Young Americans (song)

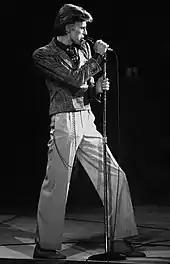
Bowie on the Soul tour in 1974, where he performed "Young Americans" regularly.

Bowie premiered "Young Americans" live on the opening show of his Soul tour in Los Angeles on 2 September 1974, introducing it as "The Young American", and it was a regular throughout the remaining tour; a live version recorded in October was released on "I'm Only Dancing (The Soul Tour 74)" in 2020. The song, the then-upcoming album's title track, was selected as the lead single and released by RCA Records on 21 February 1975. The UK single (RCA 2523) featured the full five-minute album cut, while the US single (RCA JB 10152) was edited to 3:11, excluding two verses and a refrain. The former's B-side was the "Ziggy Stardust" track "Suffragette City" (1972), while the latter's was Bowie's 1974 cover of Eddie Floyd's "Knock on Wood" (1966).